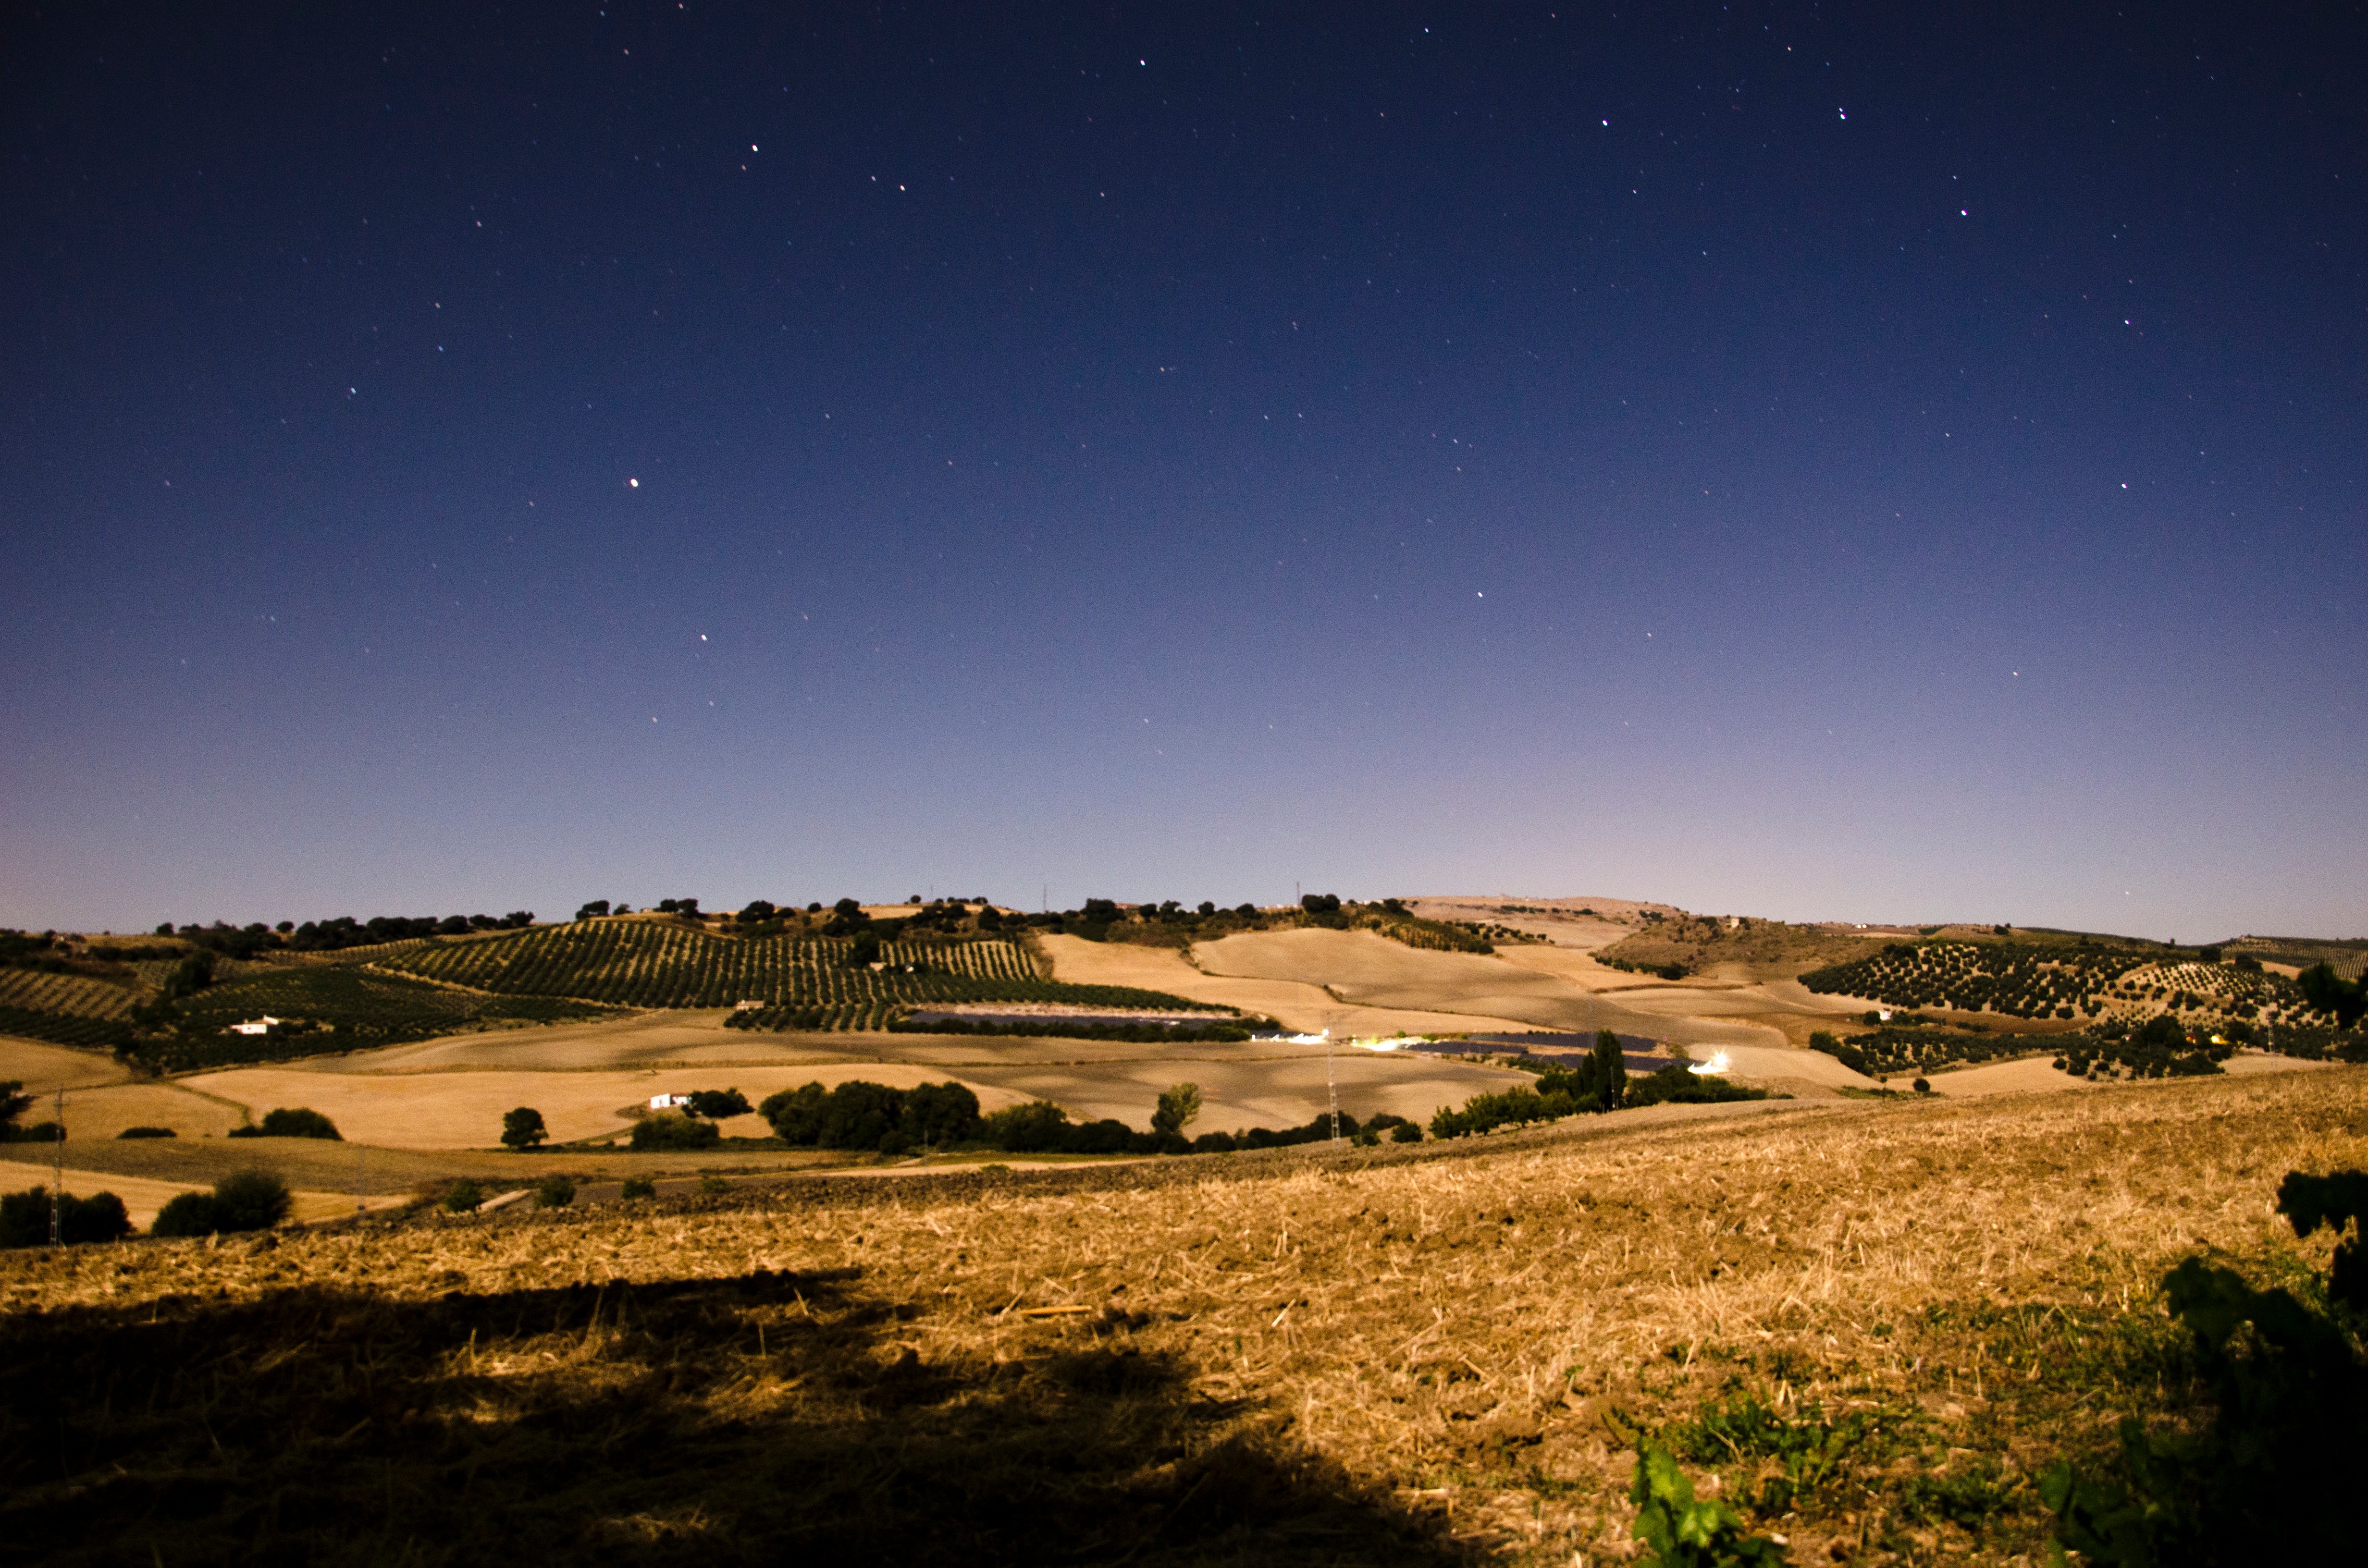
landscape, horizon, sky, hay, field, night, meadow, star, hill, dawn, valley, dusk, plain, plateau, astronomical object, natural environment, atmosphere of earth